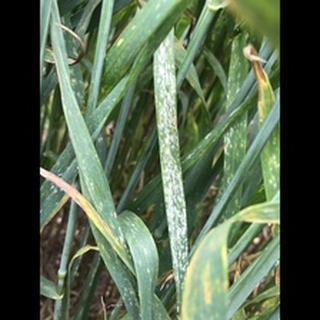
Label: wheat_mildew